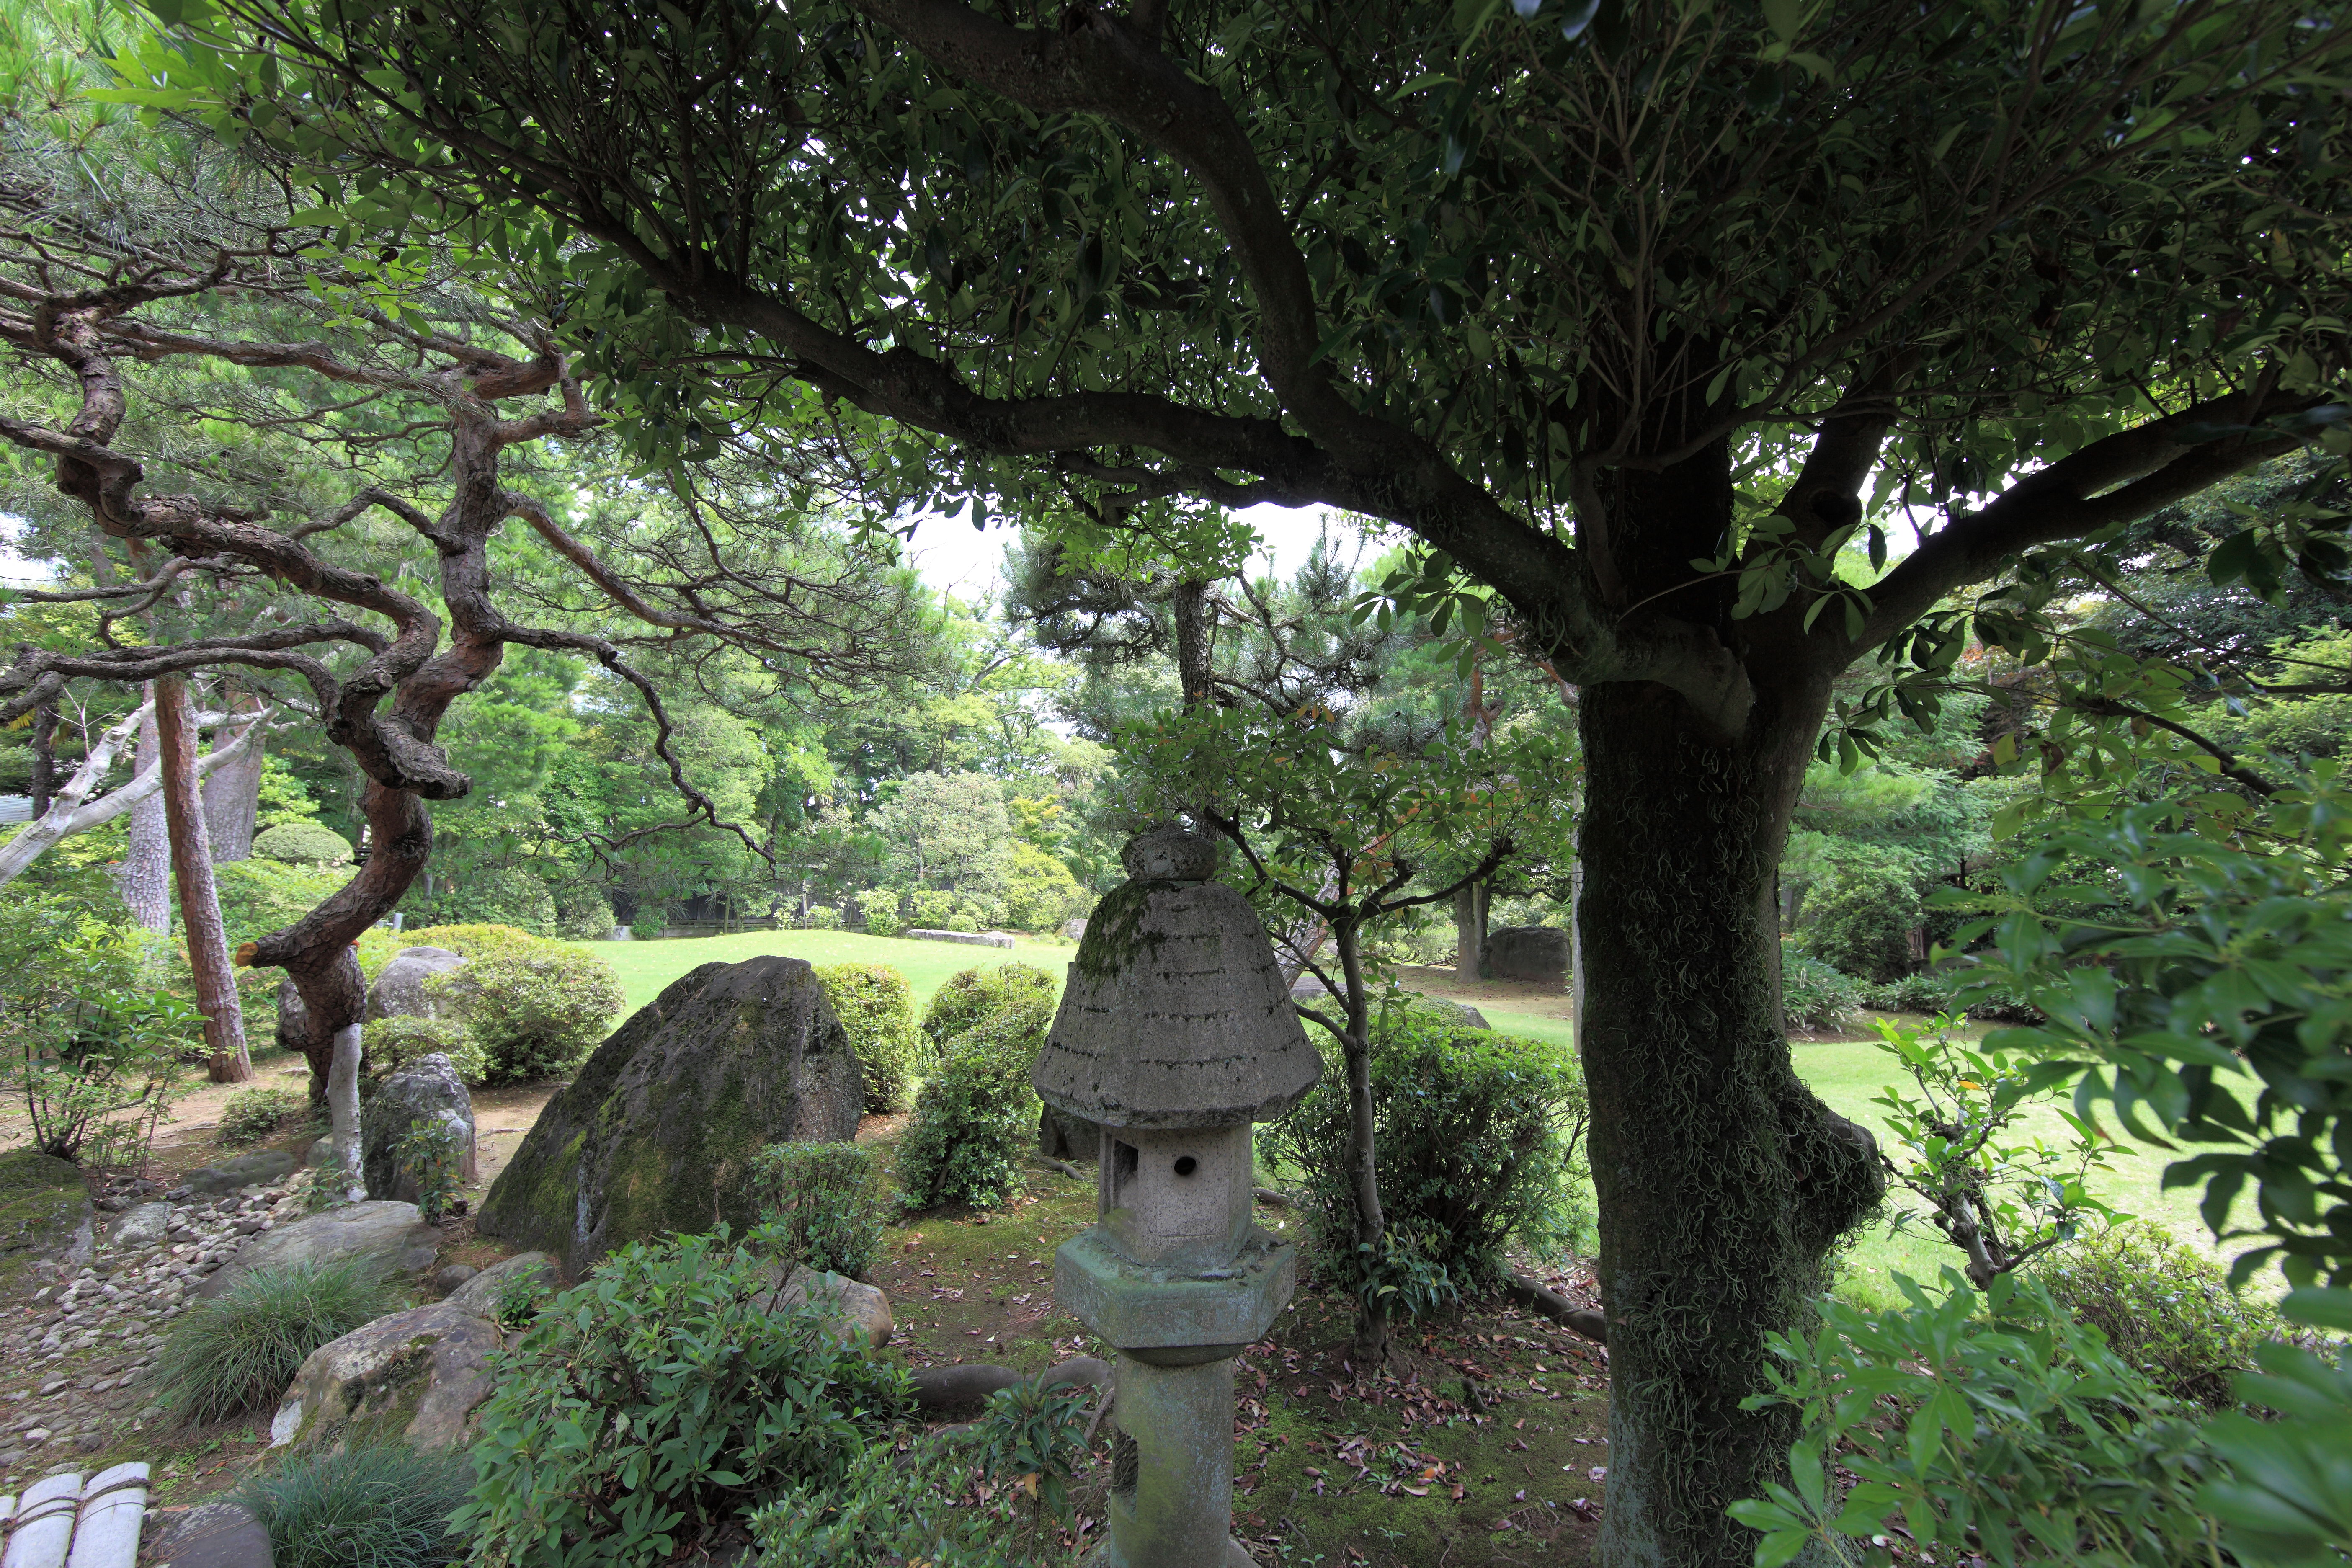
tree, forest, plant, flower, green, high, jungle, museum, botany, garden, flora, cool image, japanese, shrub, rainforest, deciduous, plantation, 5d, style, hires, woodland, i, markii, ecosystem, hi, res, resolution, chiba, canonef14mmf28liiusm, noda, woody plant